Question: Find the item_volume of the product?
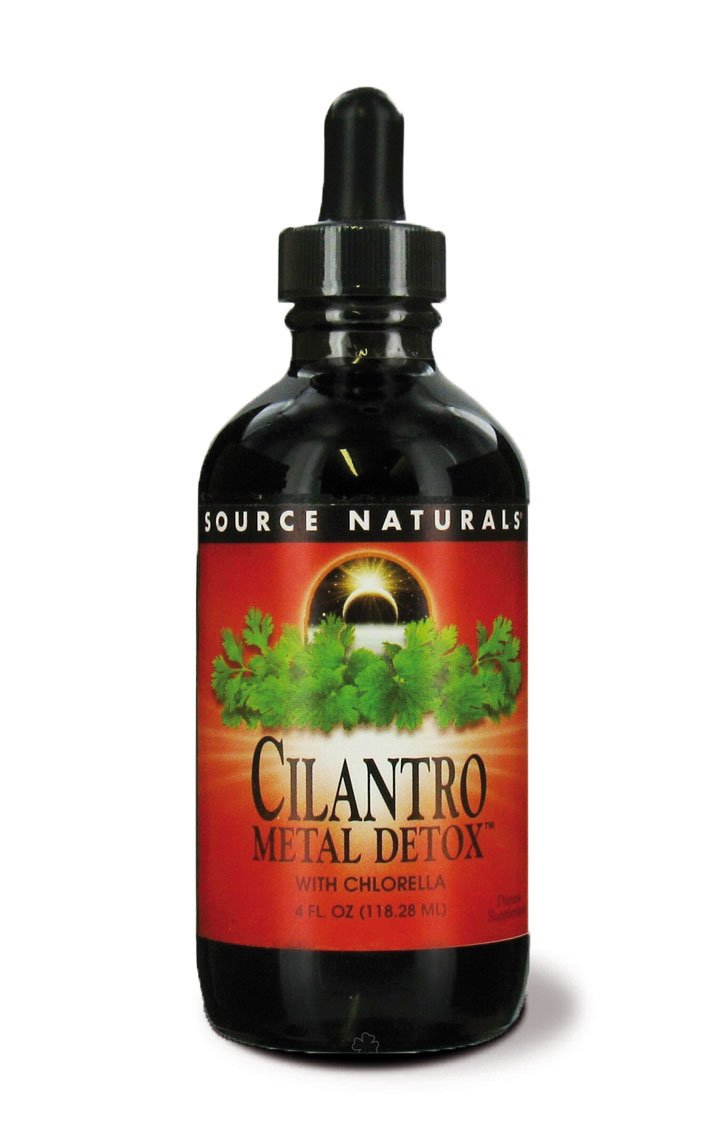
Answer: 4.0 fluid ounce